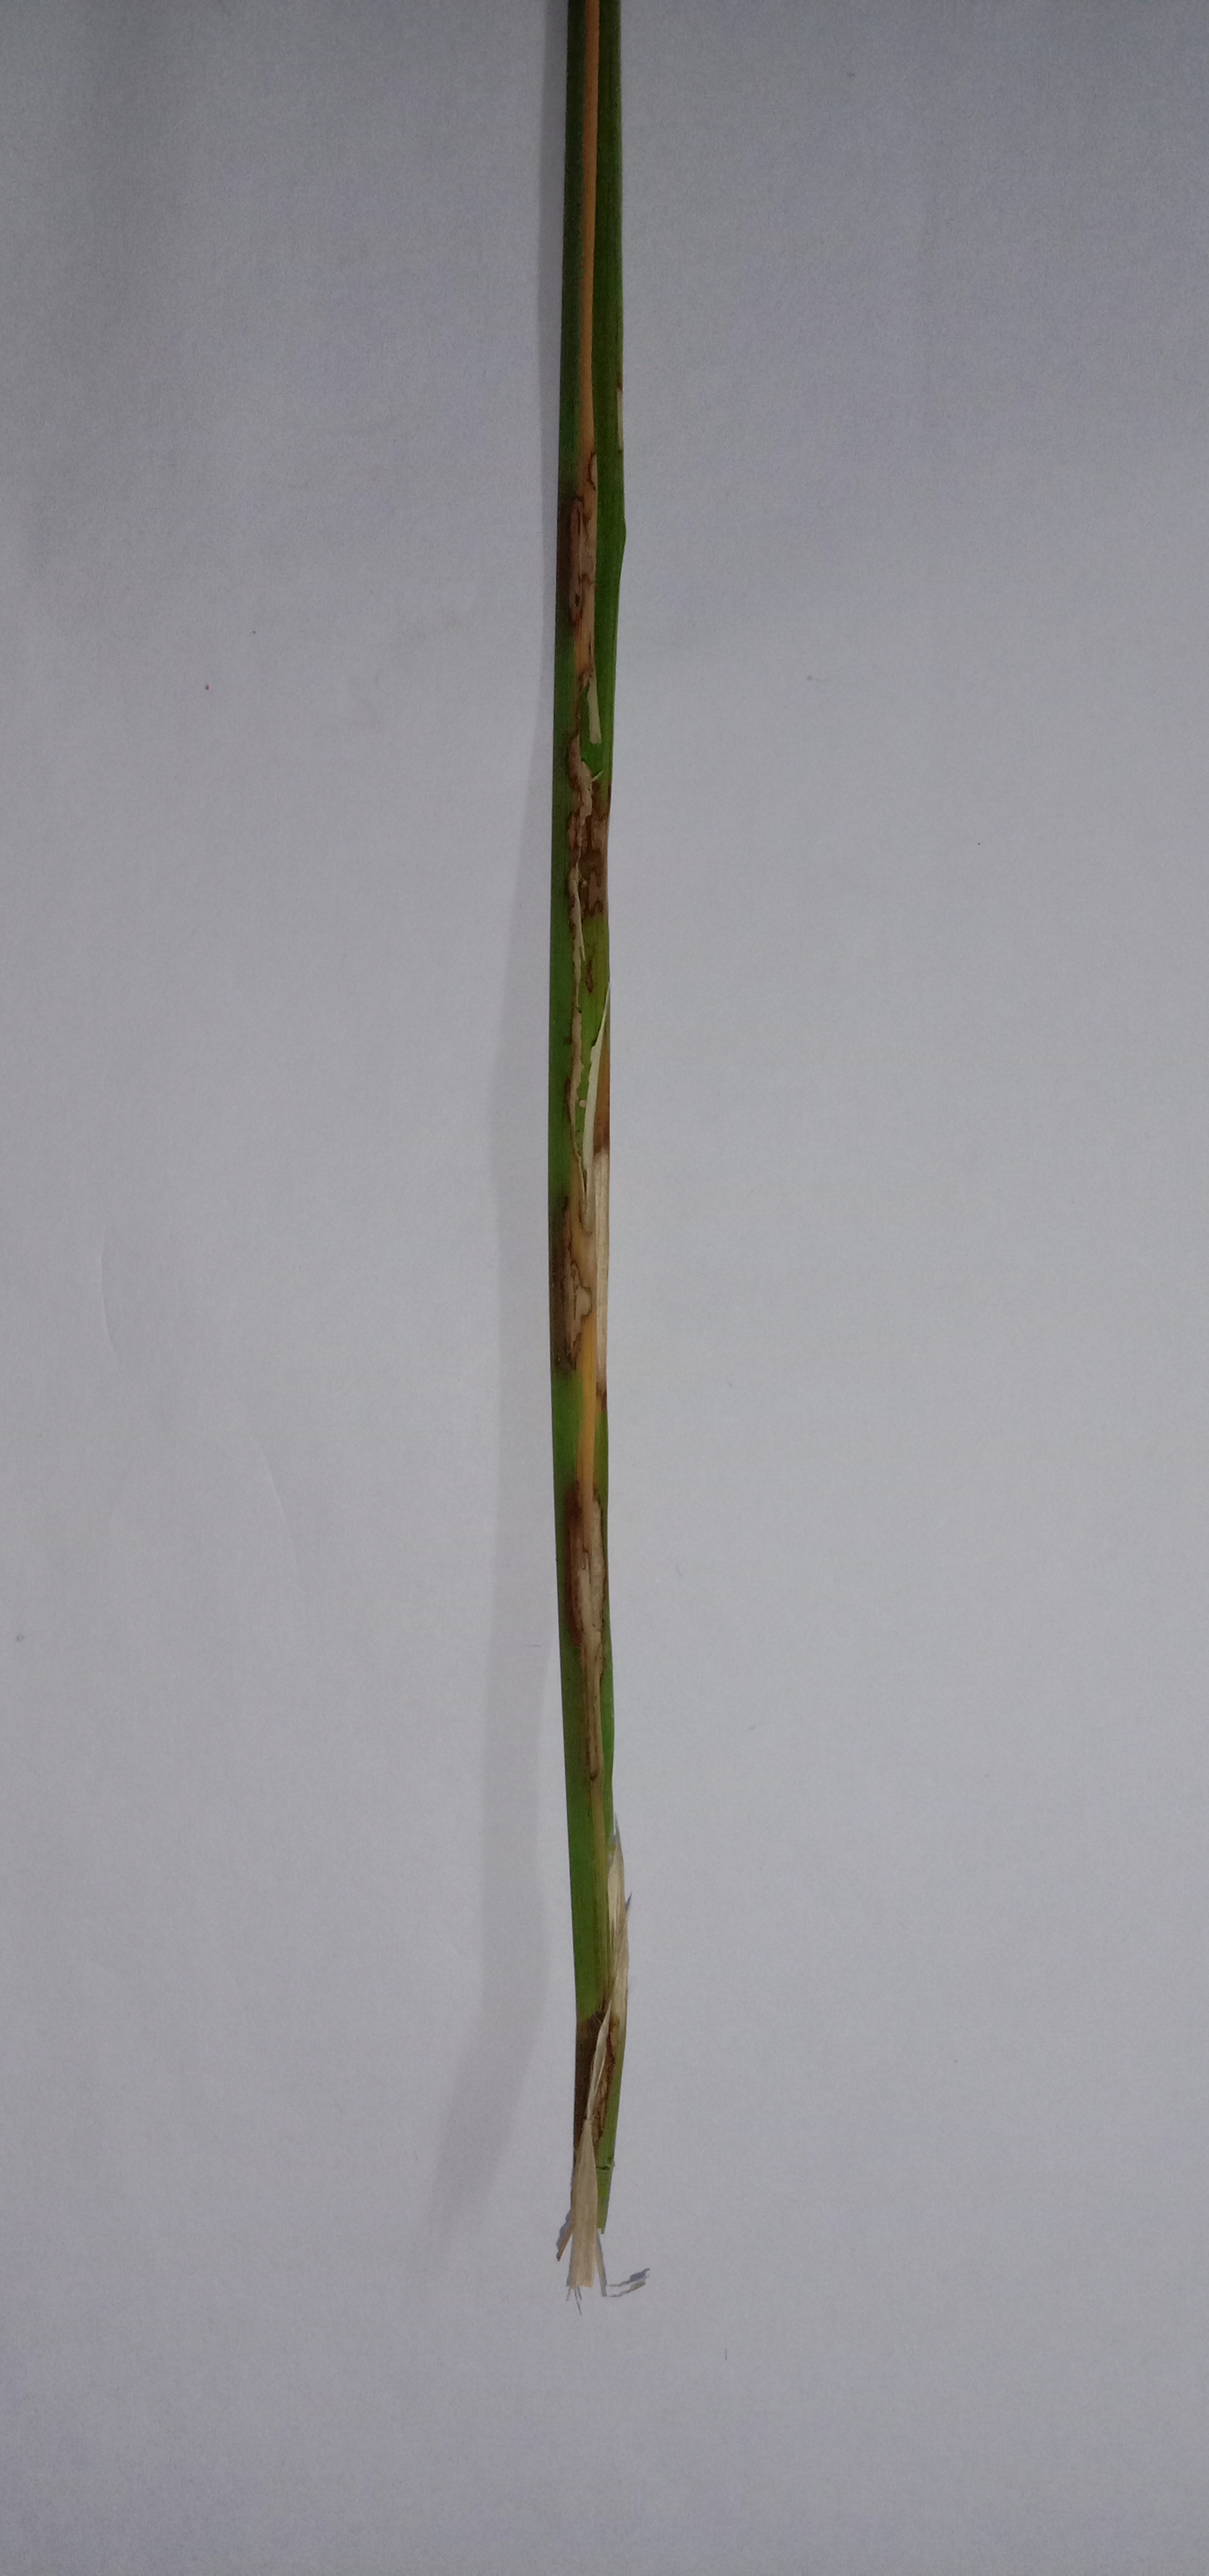
Label: Rice___Brown_Spot